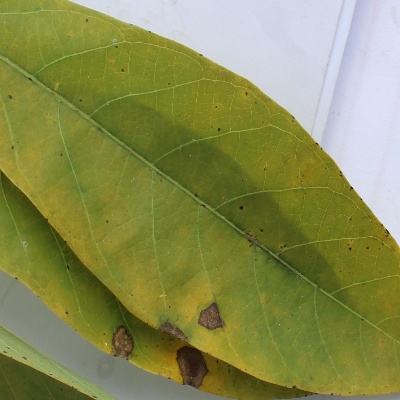
Crop: Cassava
Condition: brown spot